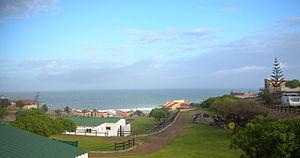
La municipalité locale de Matzikama est une municipalité locale de la province du Cap-Occidental en Afrique du Sud, dont le siège se trouve à Vredendal.